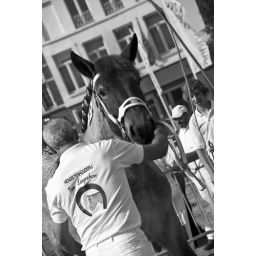
Belgian work horse on the market place in Oudenaarde